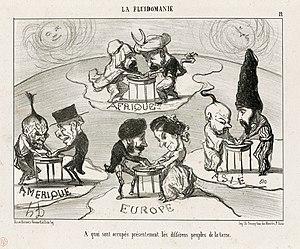
Auguste-Henri Jacob, dit le zouave Jacob, né le 6 mars 1828 à Saint-Martin-des-Champs et mort le 23 octobre 1913 à Paris, est un guérisseur français célèbre à Paris sous le Second Empire.